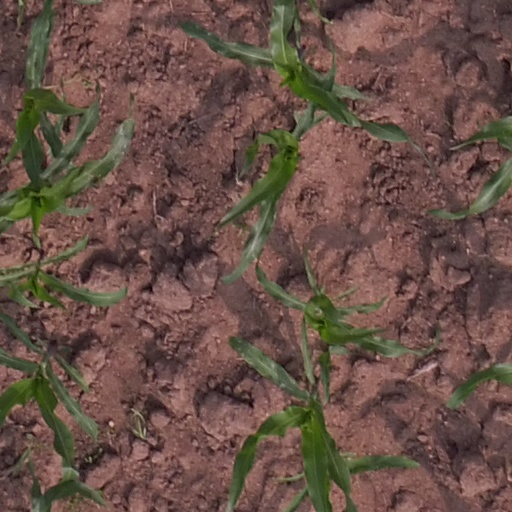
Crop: maize; corn